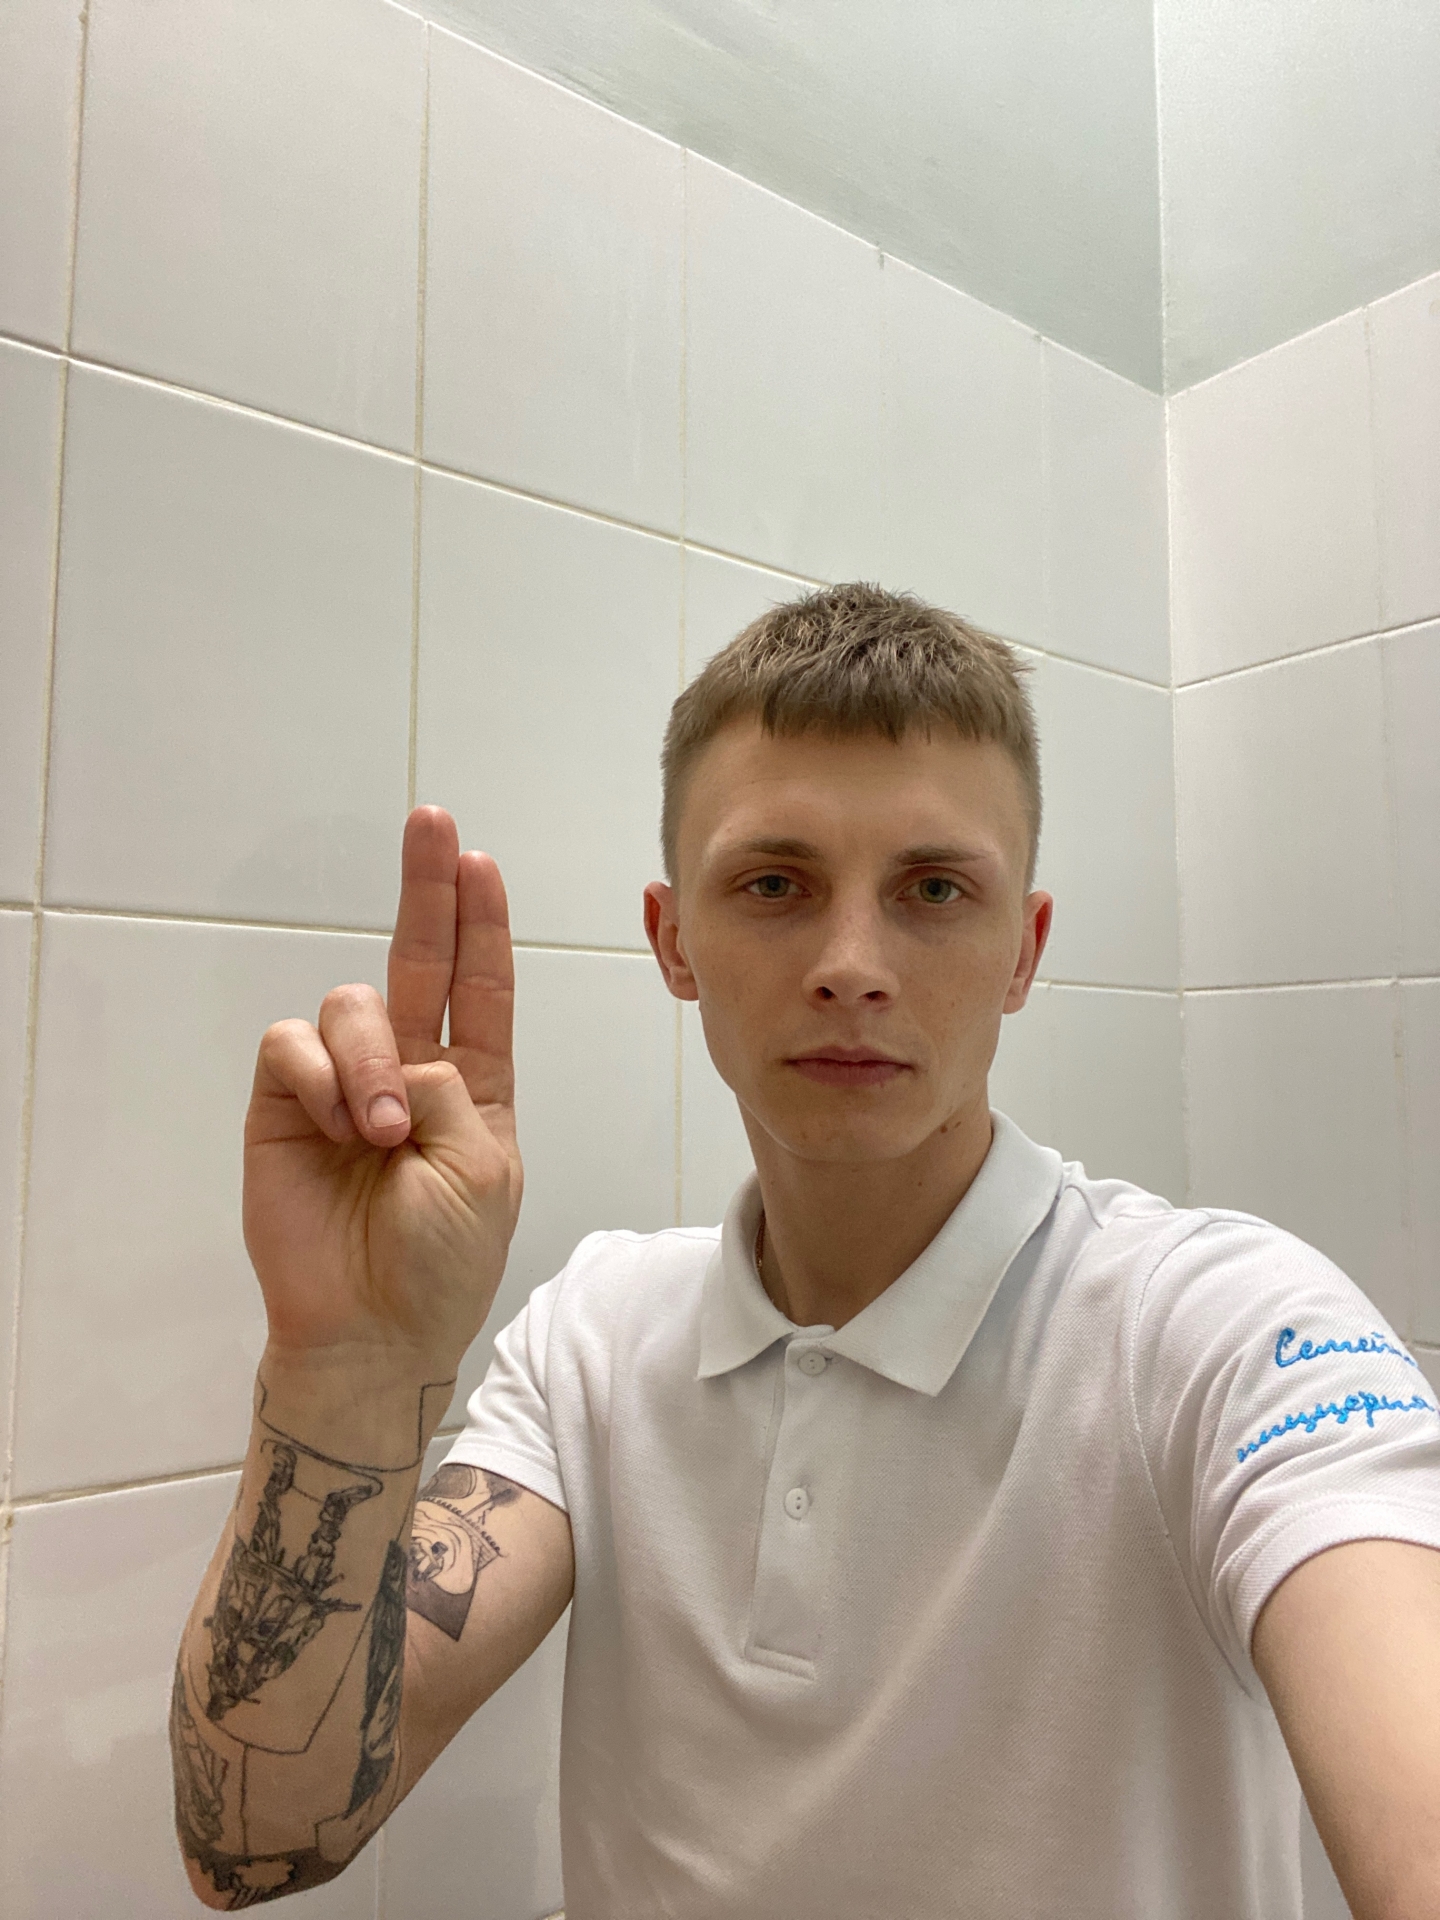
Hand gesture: two_up